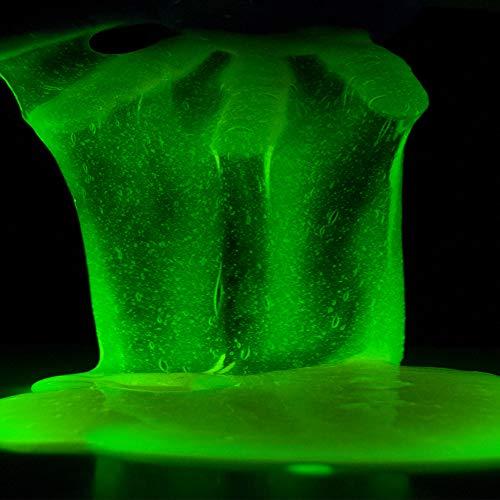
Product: Steve Spangler's Glow in the Dark Slime - Atomic Glow - Atomic Slime - 1 L (33.8 fl oz) DIY Slime Kit for Kids and Classroom
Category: Office Products | Office & School Supplies | Education & Crafts | Teaching Materials
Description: CREEPY HALLOWEEN SLIME: Steve Spangler's Atomic Glow Slime is the perfect slime for Halloween, but is sure to amaze and excite any time of year.
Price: $34.83
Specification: Shipping Weight: 2.2 pounds (View shipping rates and policies)|ASIN: B0728P2HFJ|Item model number: WSLM-500|    #15006    in Teaching Materials